Vachellia cornigera

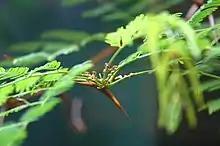
Acacia ants

Bullhorn acacia is best known for its symbiotic relationship with "Pseudomyrmex ferruginea," an ant that lives in its hollowed-out thorns. Unlike other acacias, bullhorn acacias are deficient in the bitter alkaloids usually located in the leaves that defend against ravaging insects and animals. Bullhorn acacia ants fulfill that role.